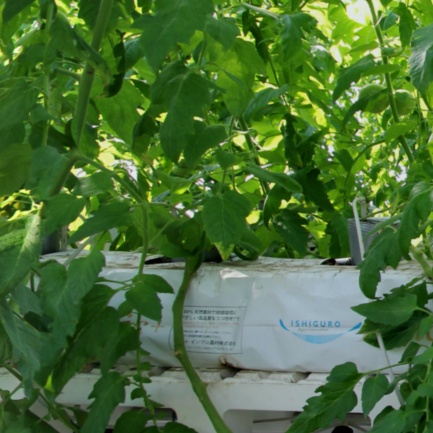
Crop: tomato